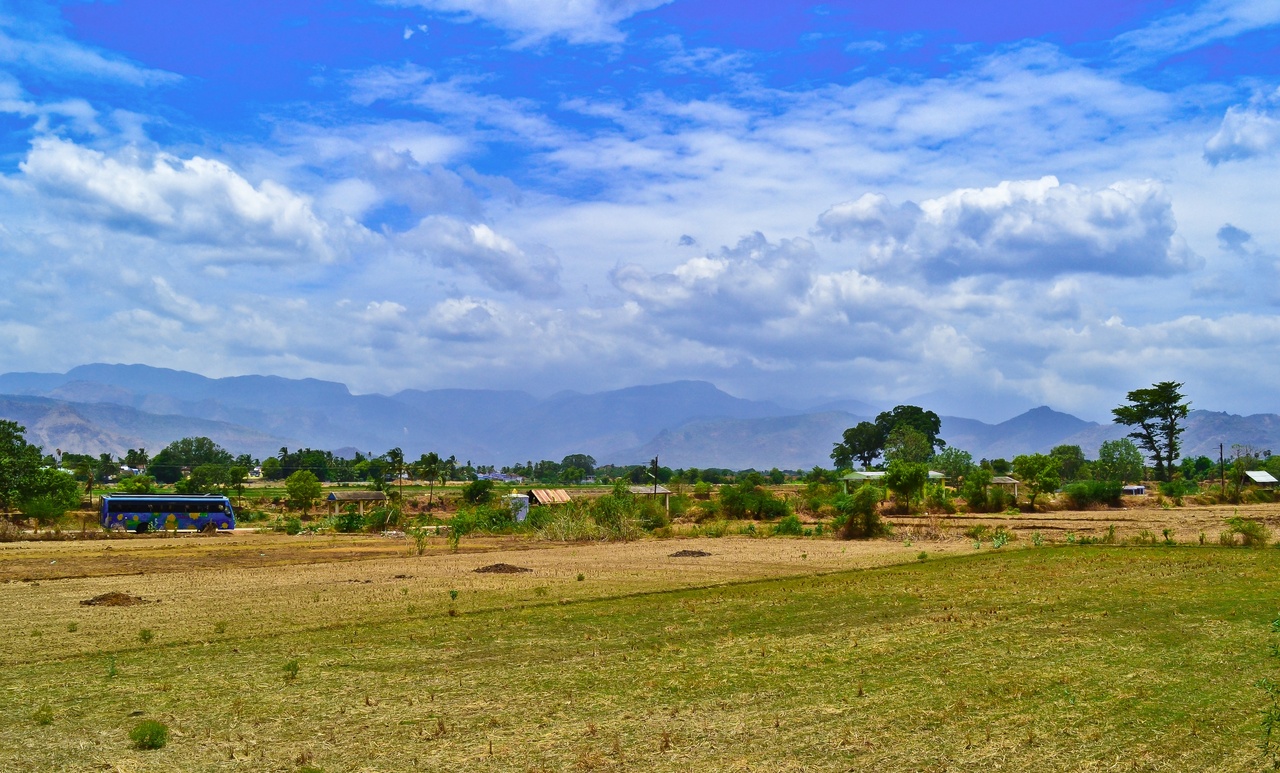
A landscape scenery featuring paddy fields after harvest, in the foreground, with the Podhigai hills as backdrop.